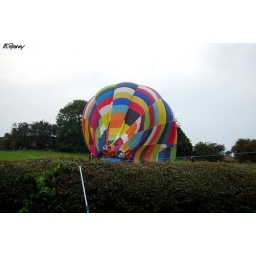
The Strangest thing happened a hot air balloon flew straight over our house and landed in the field behind...